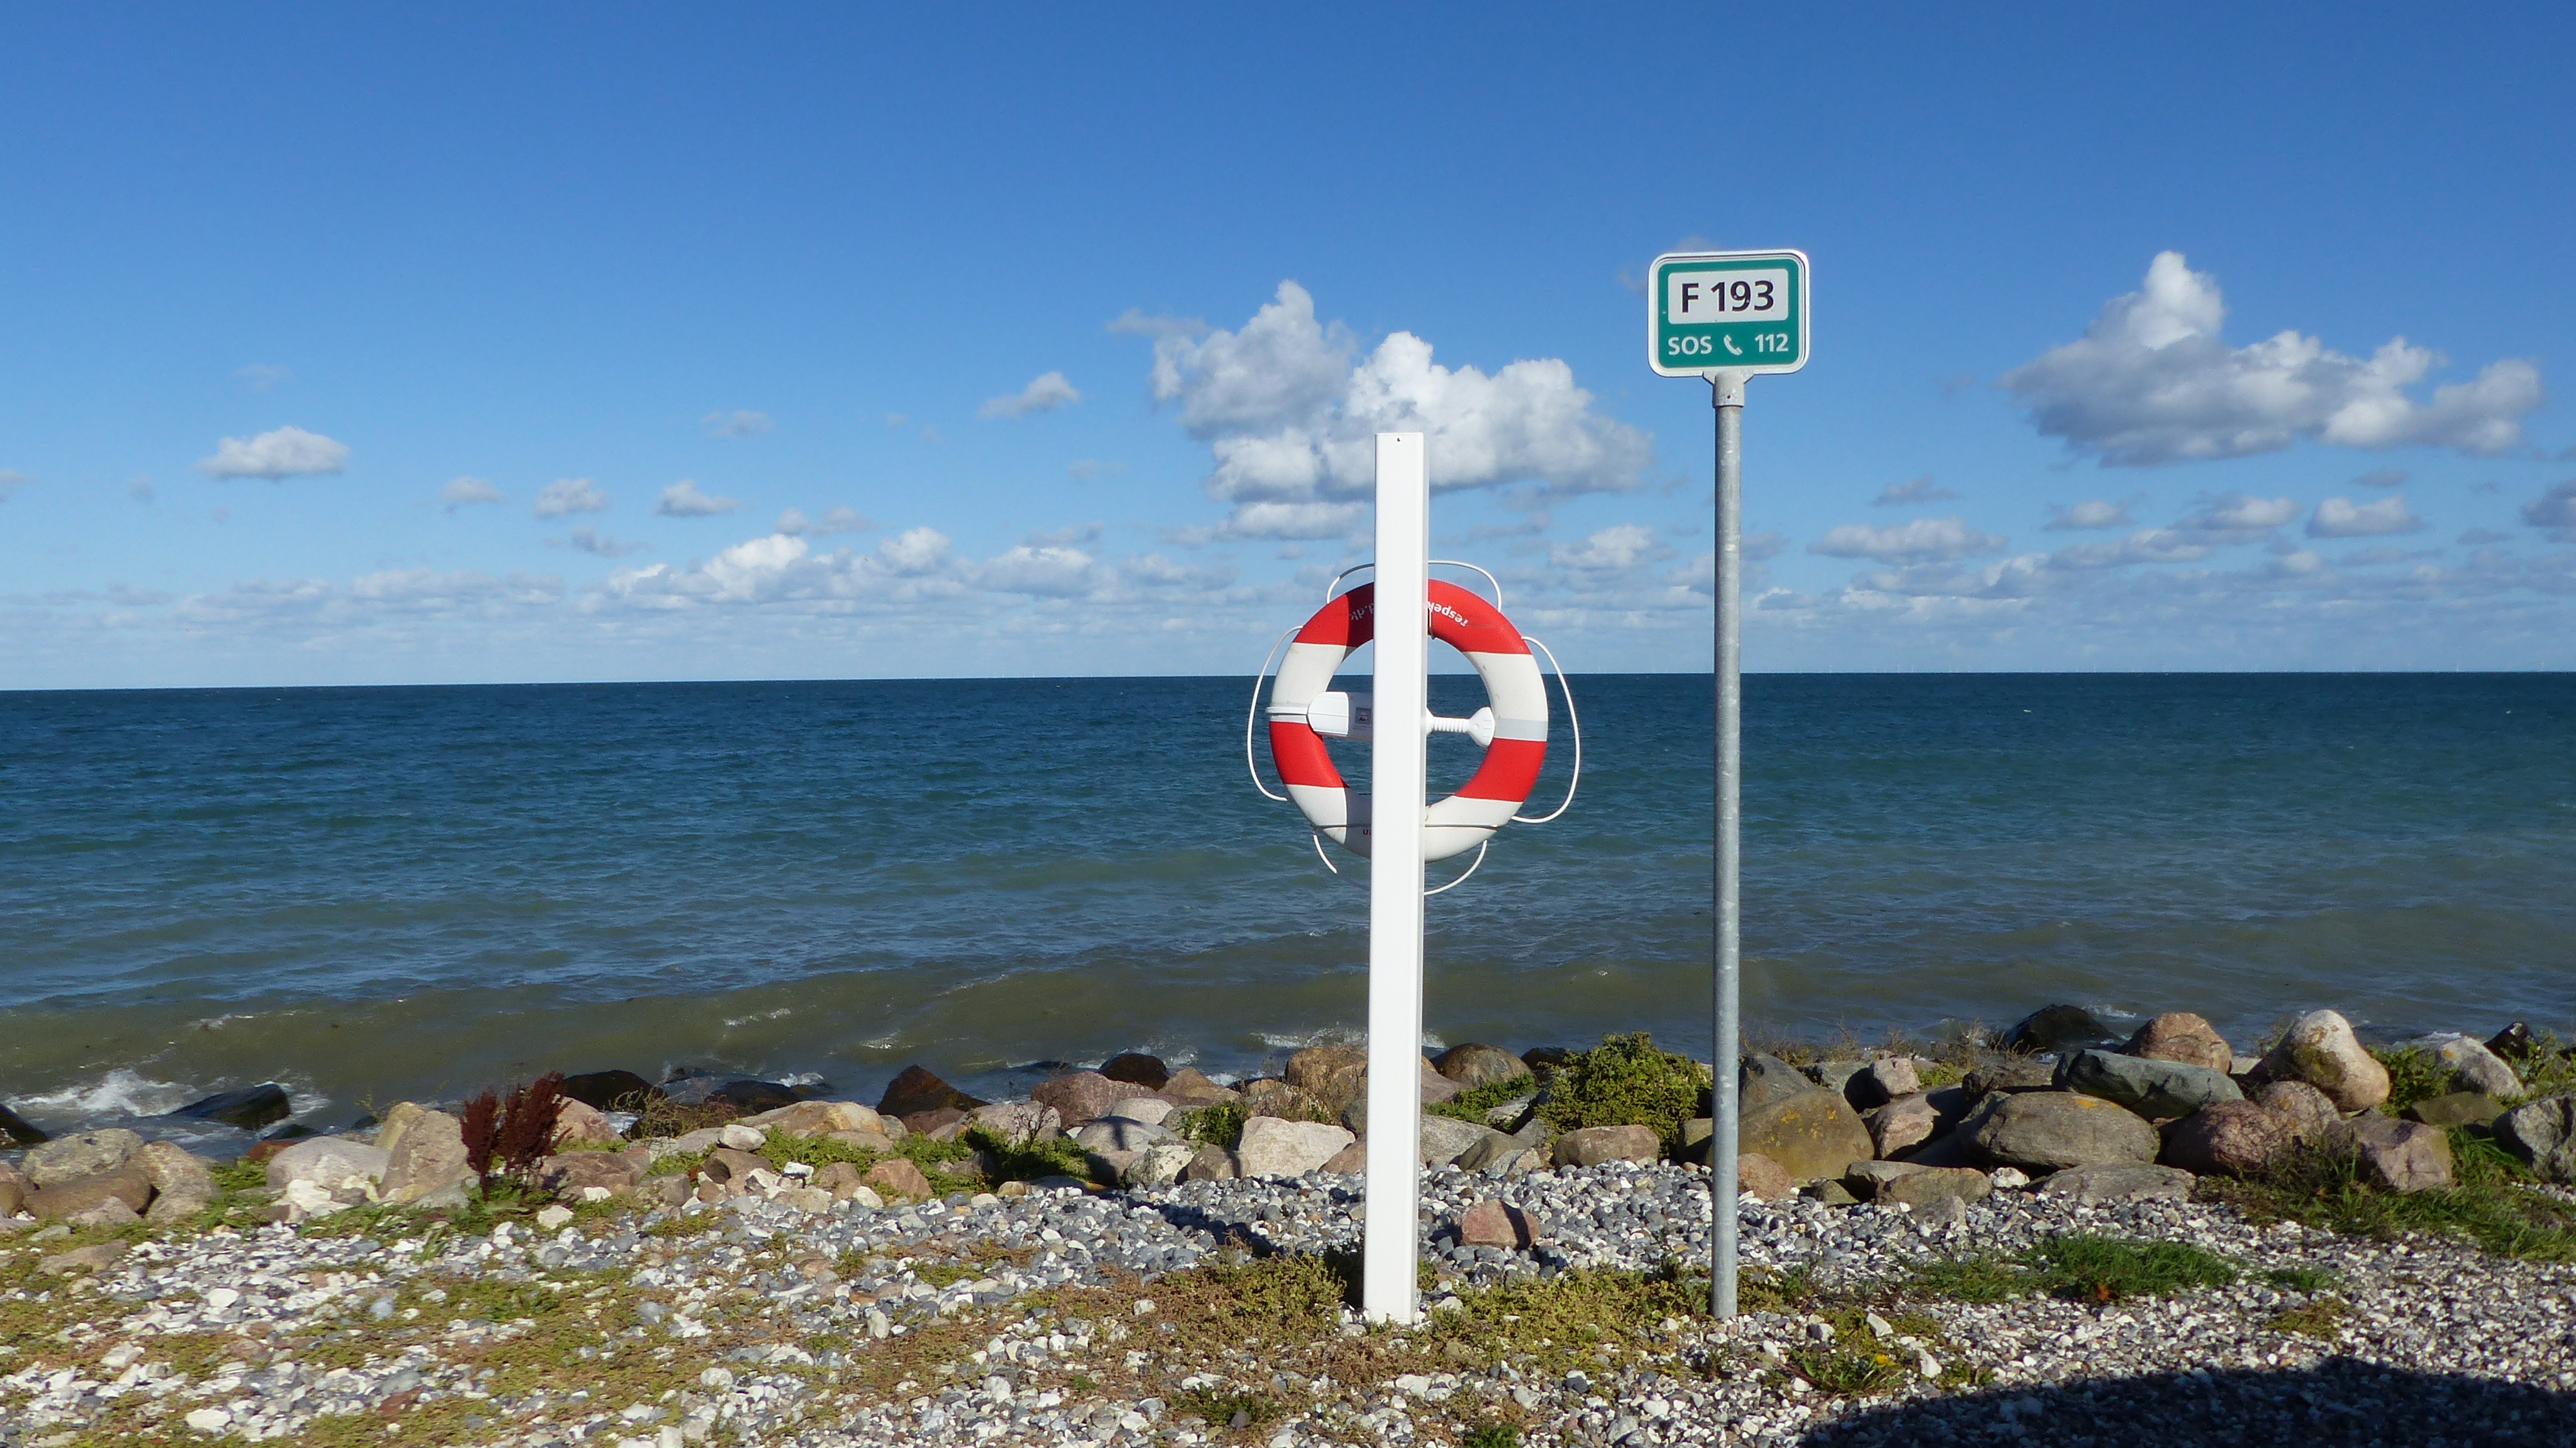
sea, seaside, ocean, safety buoy, vacation, shore, sign, coast, sky, beach, signage, coastal and oceanic landforms, tourism, wave, bay, traffic sign, wind